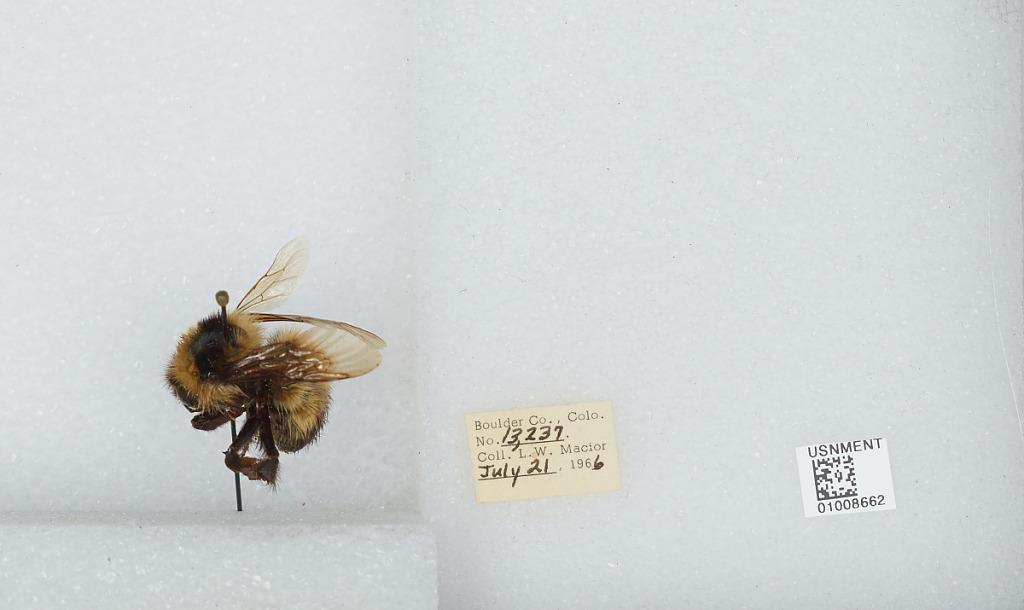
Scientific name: Bombus (Alpinobombus) balteatus Dahlbom
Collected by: L. Macior
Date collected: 1966-7-21
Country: United States
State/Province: Colorado
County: Boulder
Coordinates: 40.0275, -105.252